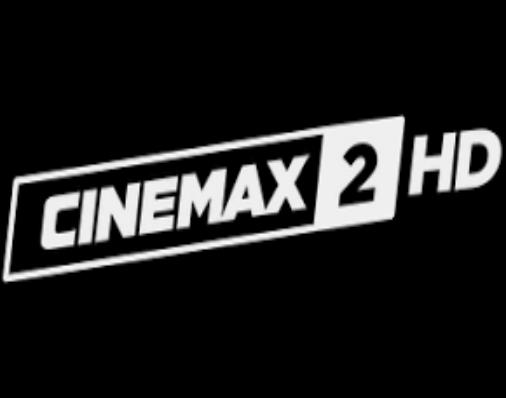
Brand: Cinemax
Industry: Leisure